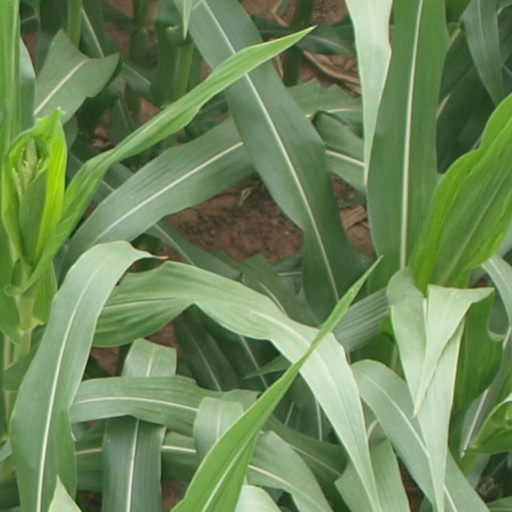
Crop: maize; corn